Hardball (film)

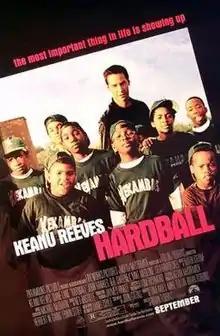
Theatrical release poster

Hardball is a 2001 American sports comedy-drama film co-produced and directed by Brian Robbins and starring Keanu Reeves in the main role, Diane Lane and D. B. Sweeney. The screenplay by John Gatins is based on the book "Hardball: A Season in the Projects" by Daniel Coyle. The original music score is composed by Mark Isham. The film was released on September 14, 2001, topping the box office the weekend after the September 11 attacks.